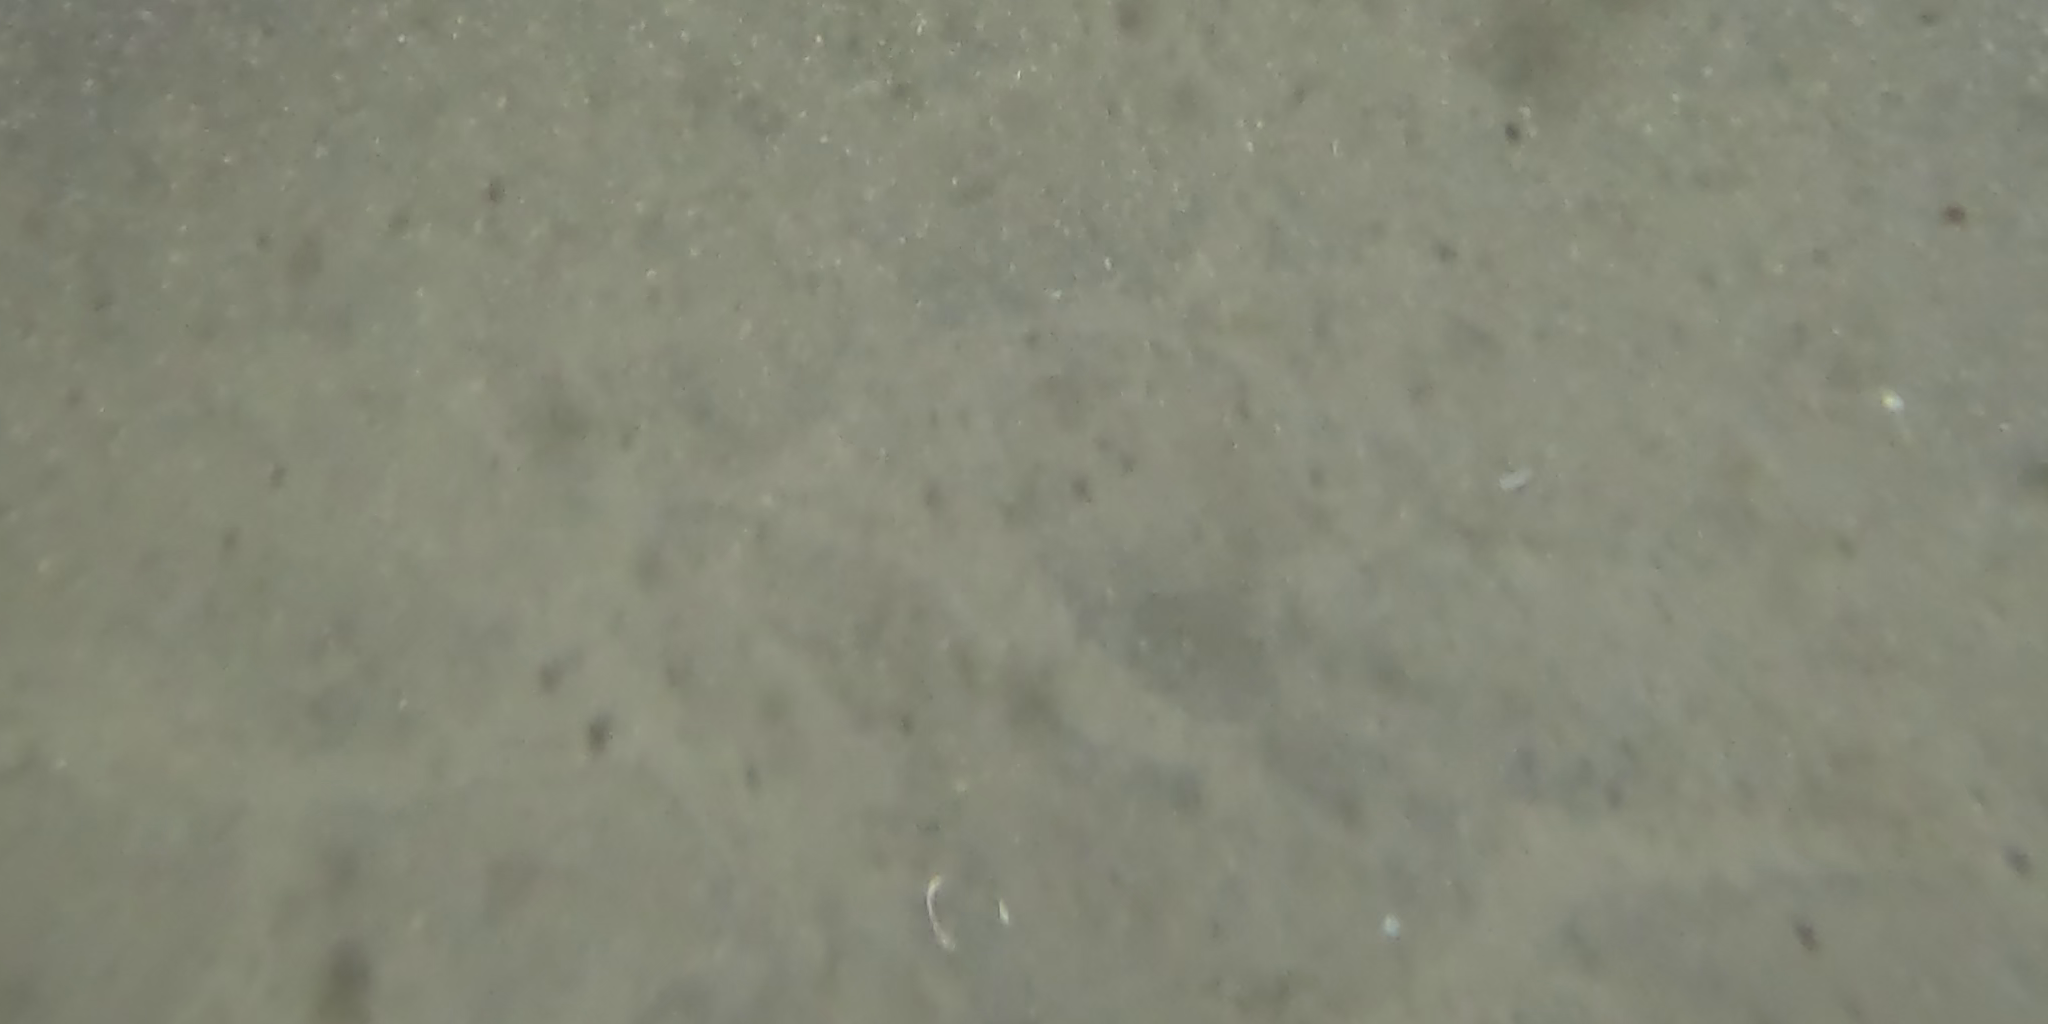
Seabed habitat: sand